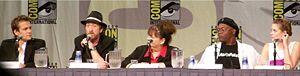
The Spirit ou Le Spirit au Québec est un film américain de Frank Miller, sorti en 2008. Le film est adapté du comic Le Spirit, créé par Will Eisner dans les années 1940 et édité notamment par Quality Comics et DC Comics.